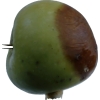
Label: Apple 12